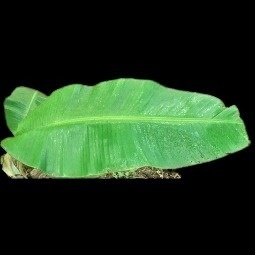
Label: Healthy